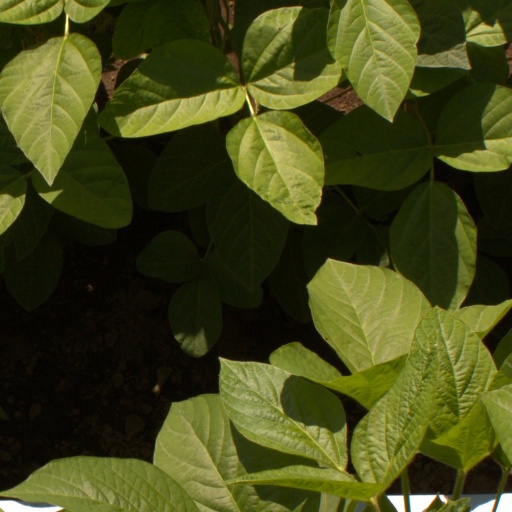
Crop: soybean